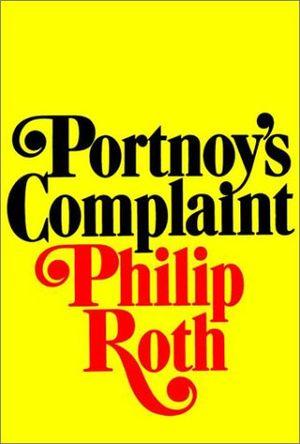
Portnoy et son complexe, aussi traduit en français sous le titre La Plainte de Portnoy, est le troisième roman de Philip Roth paru en 1969, qui a apporté la notoriété internationale à son auteur.